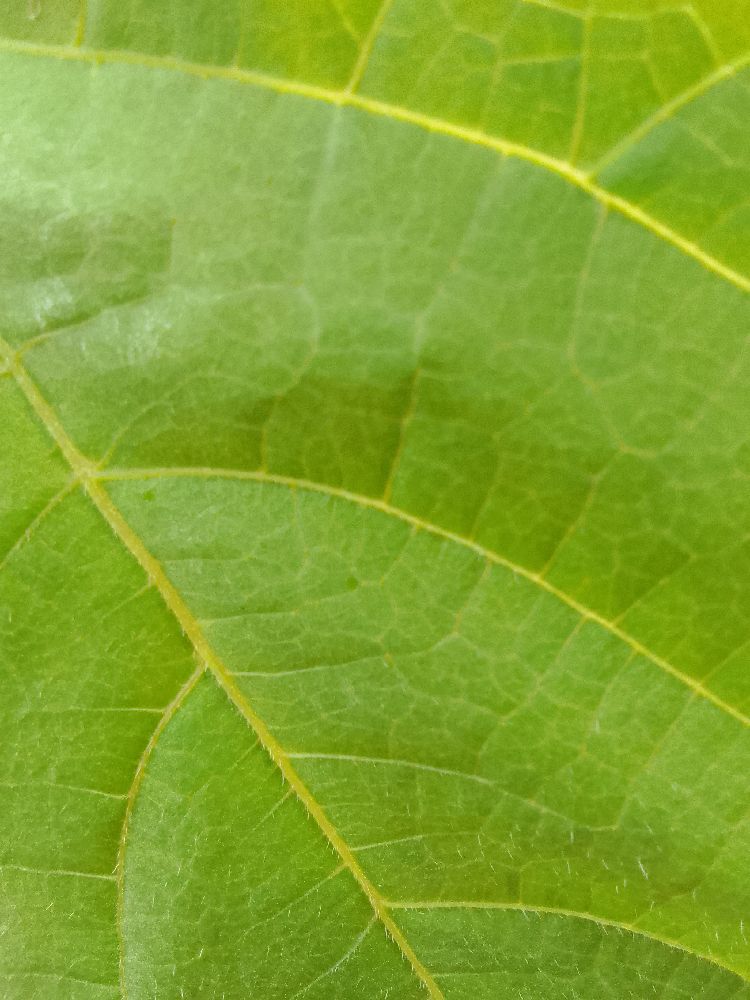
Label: healthy